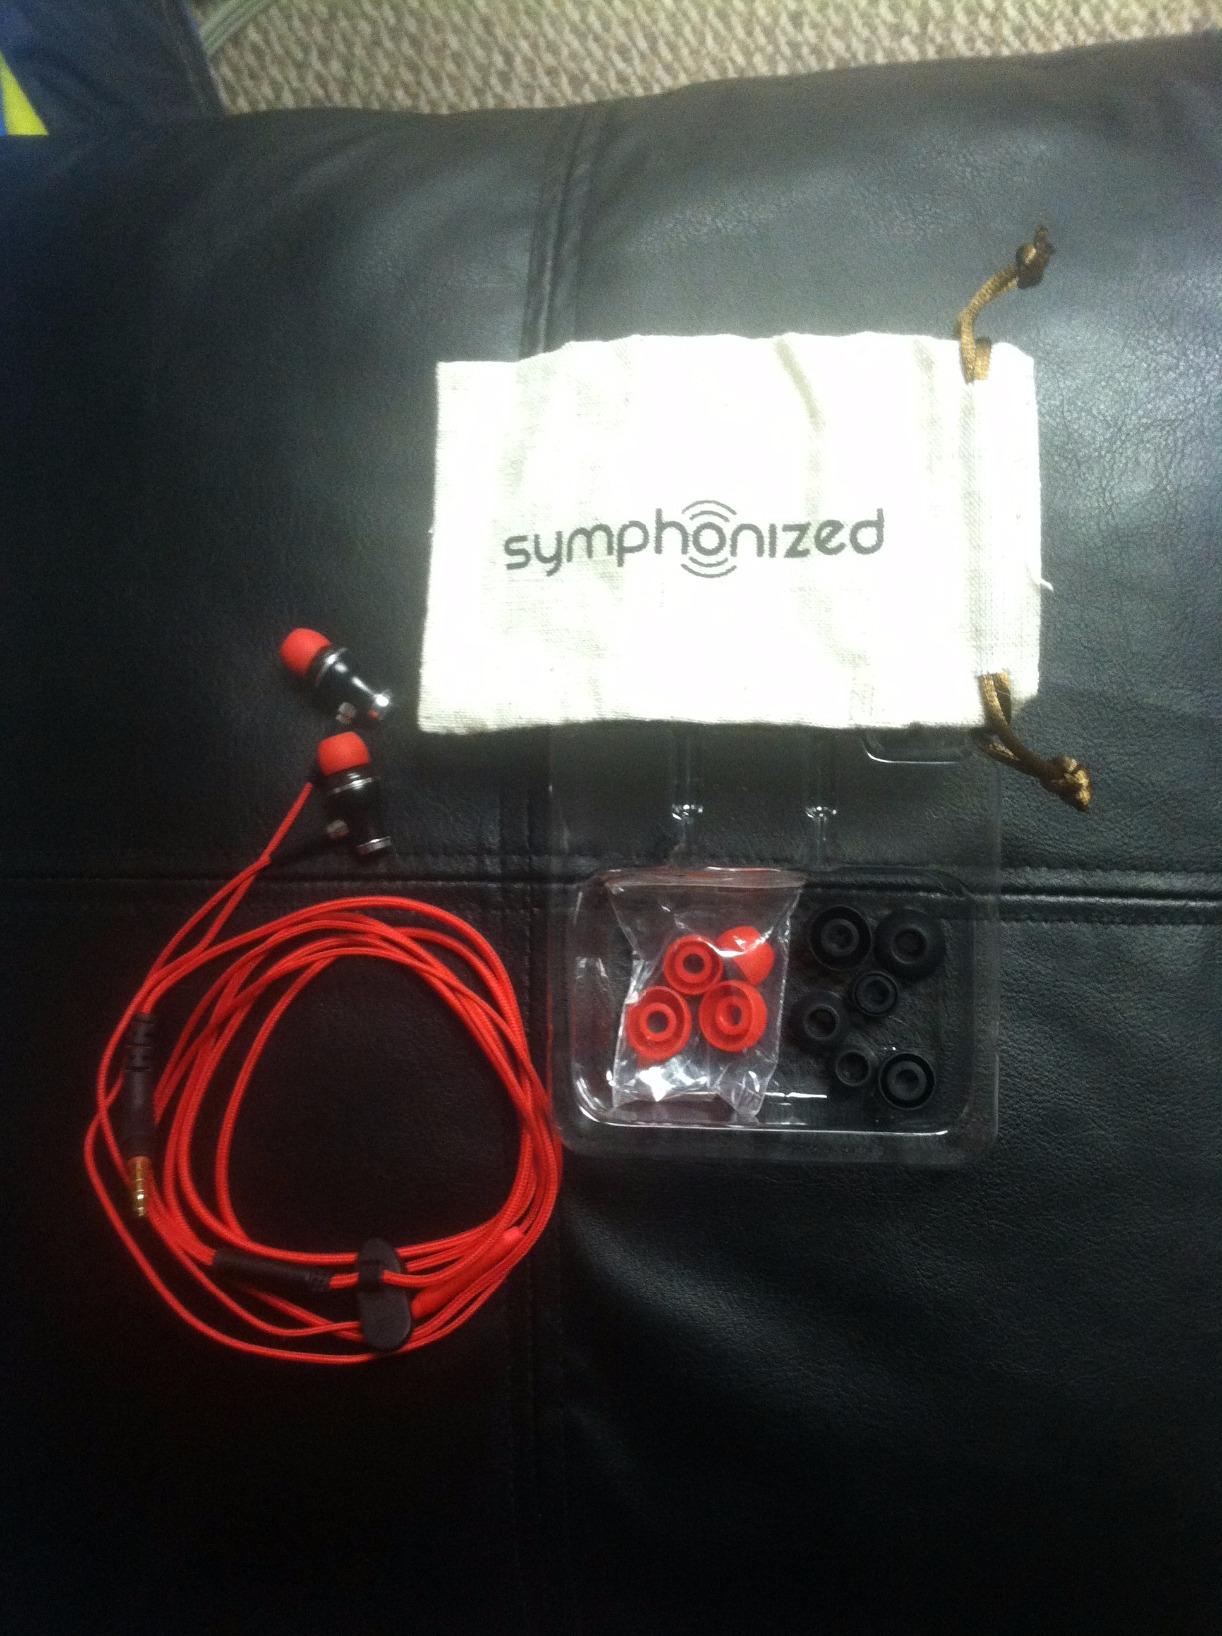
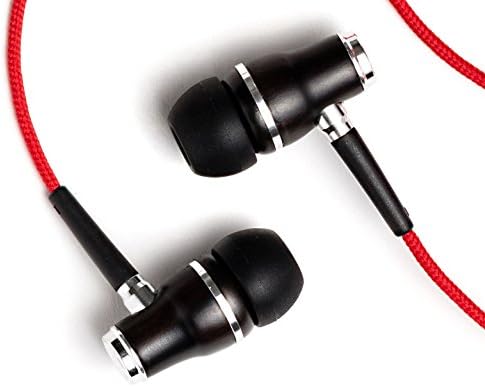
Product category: headphones
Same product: yes